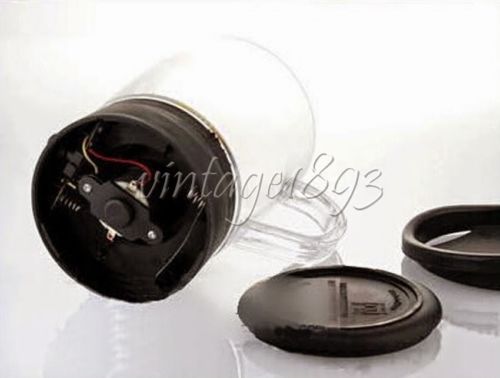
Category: mug